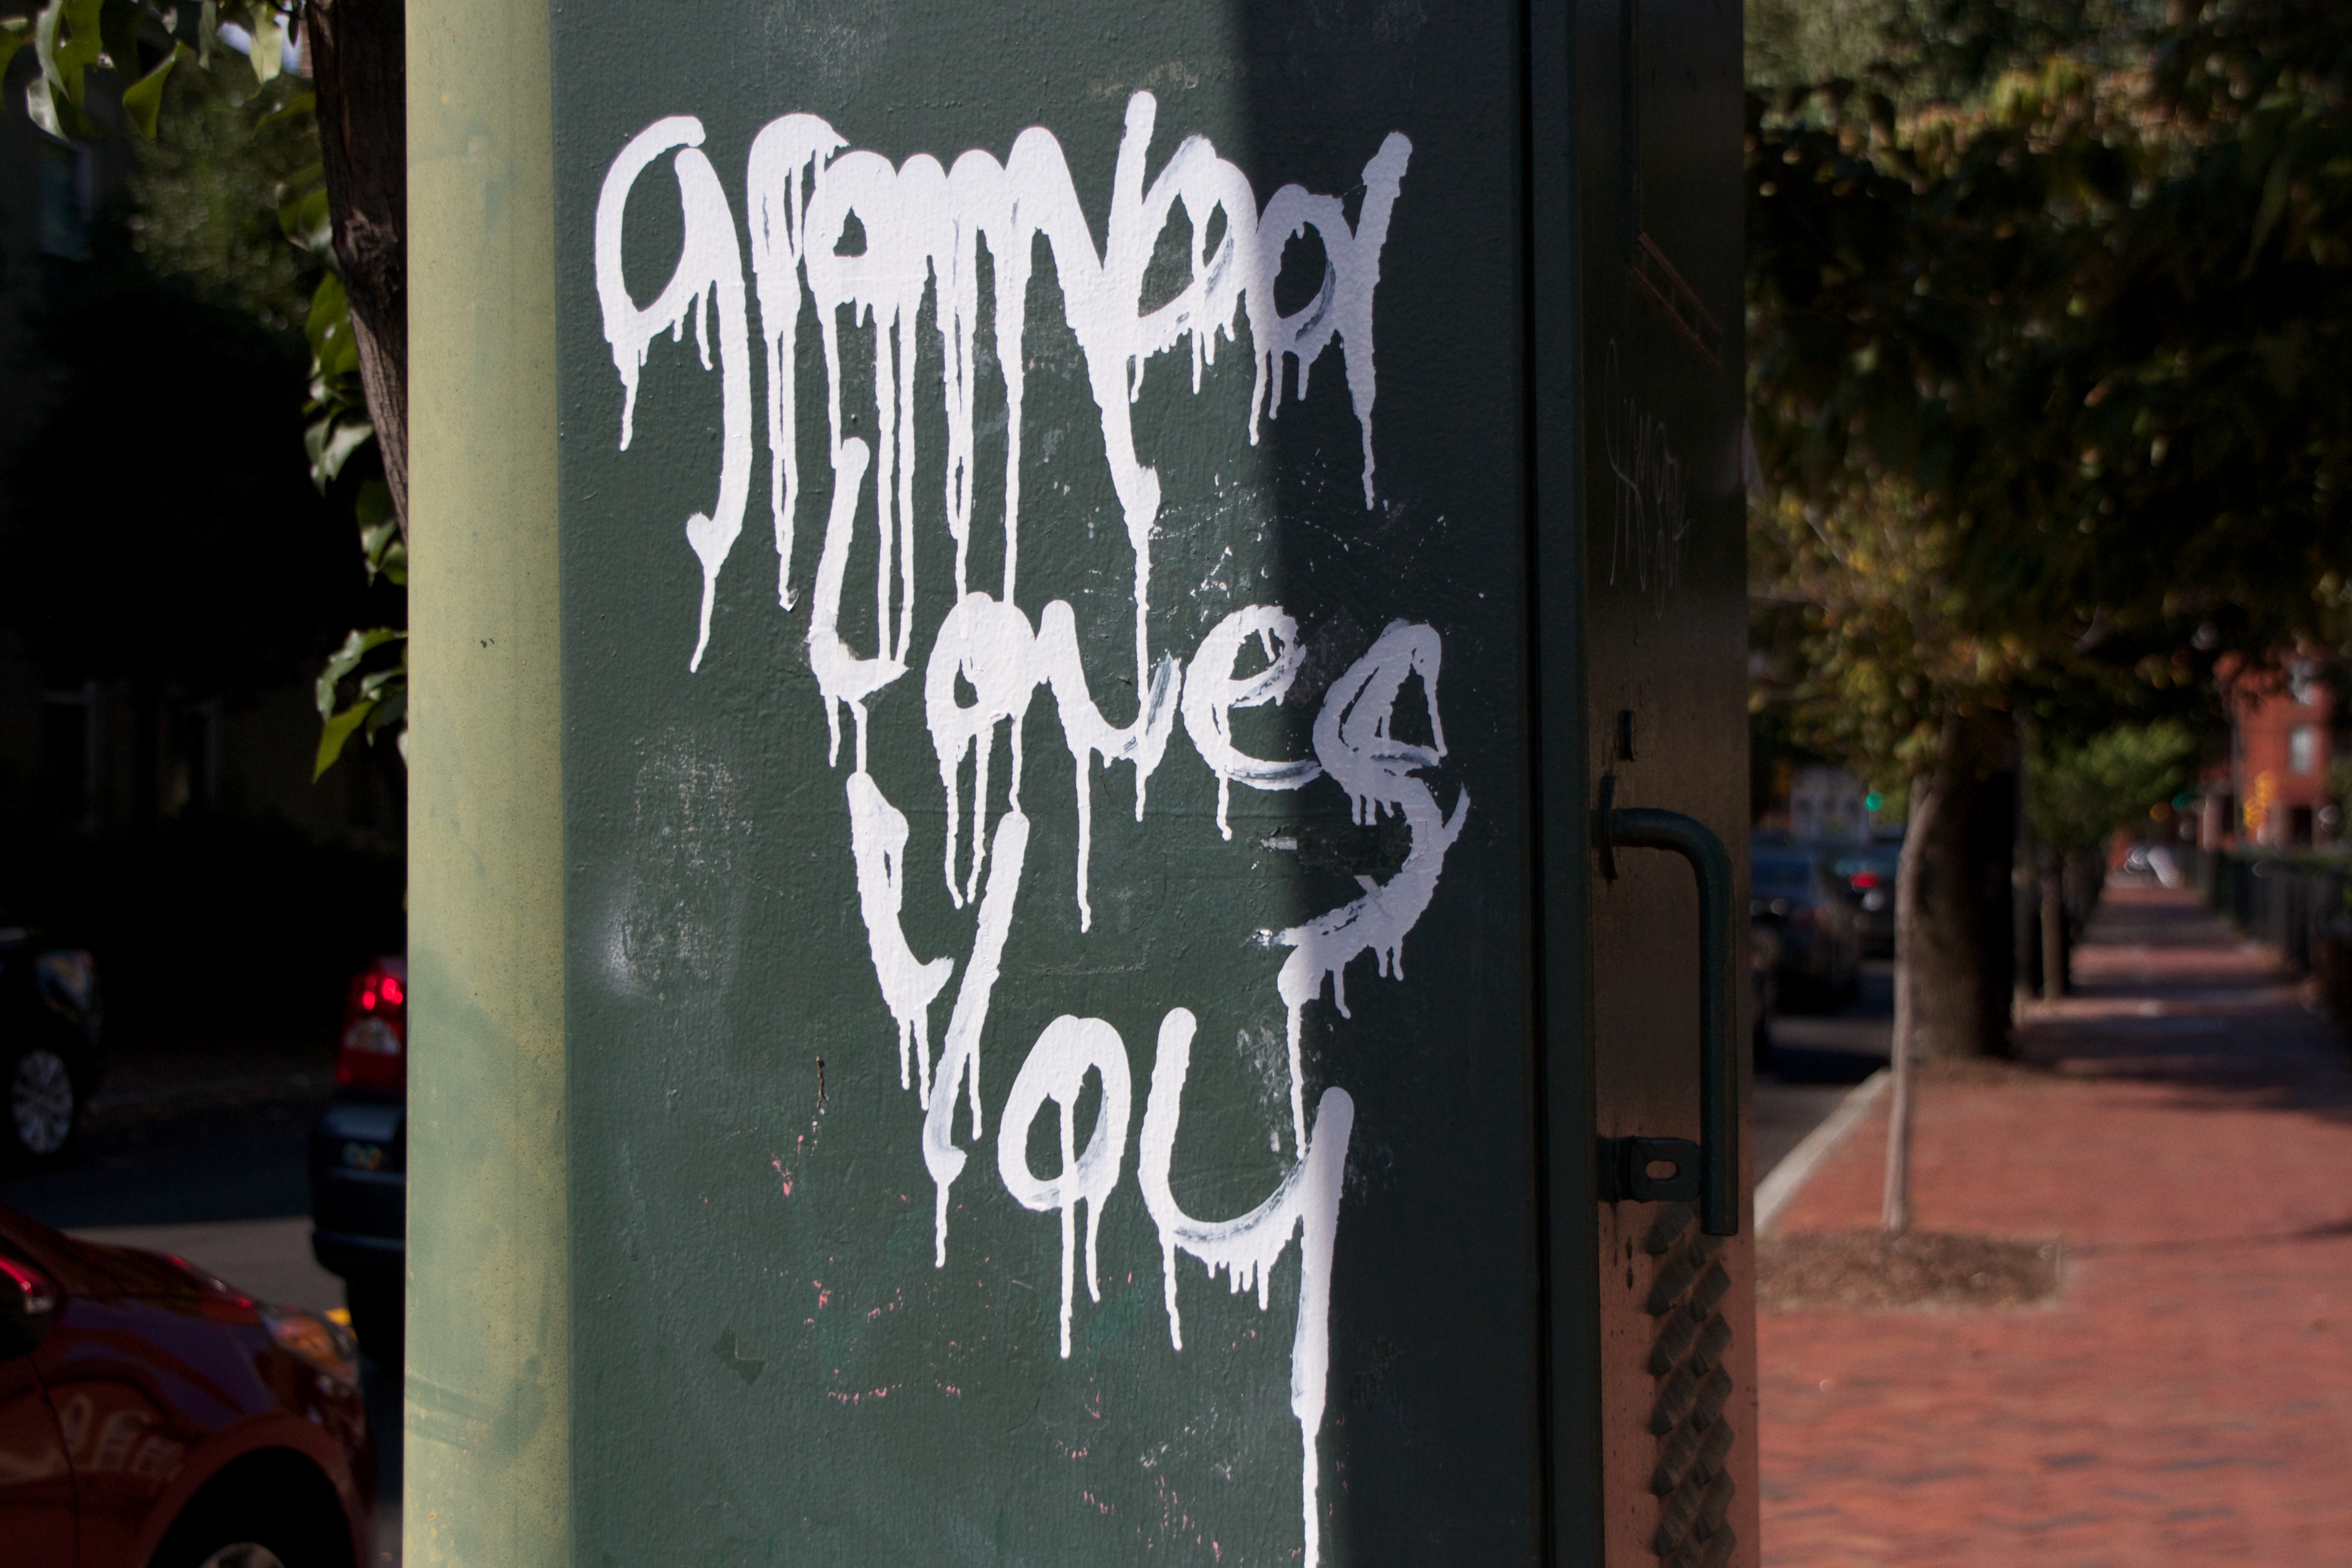
road, street, love, graffiti, art, infrastructure, urban area